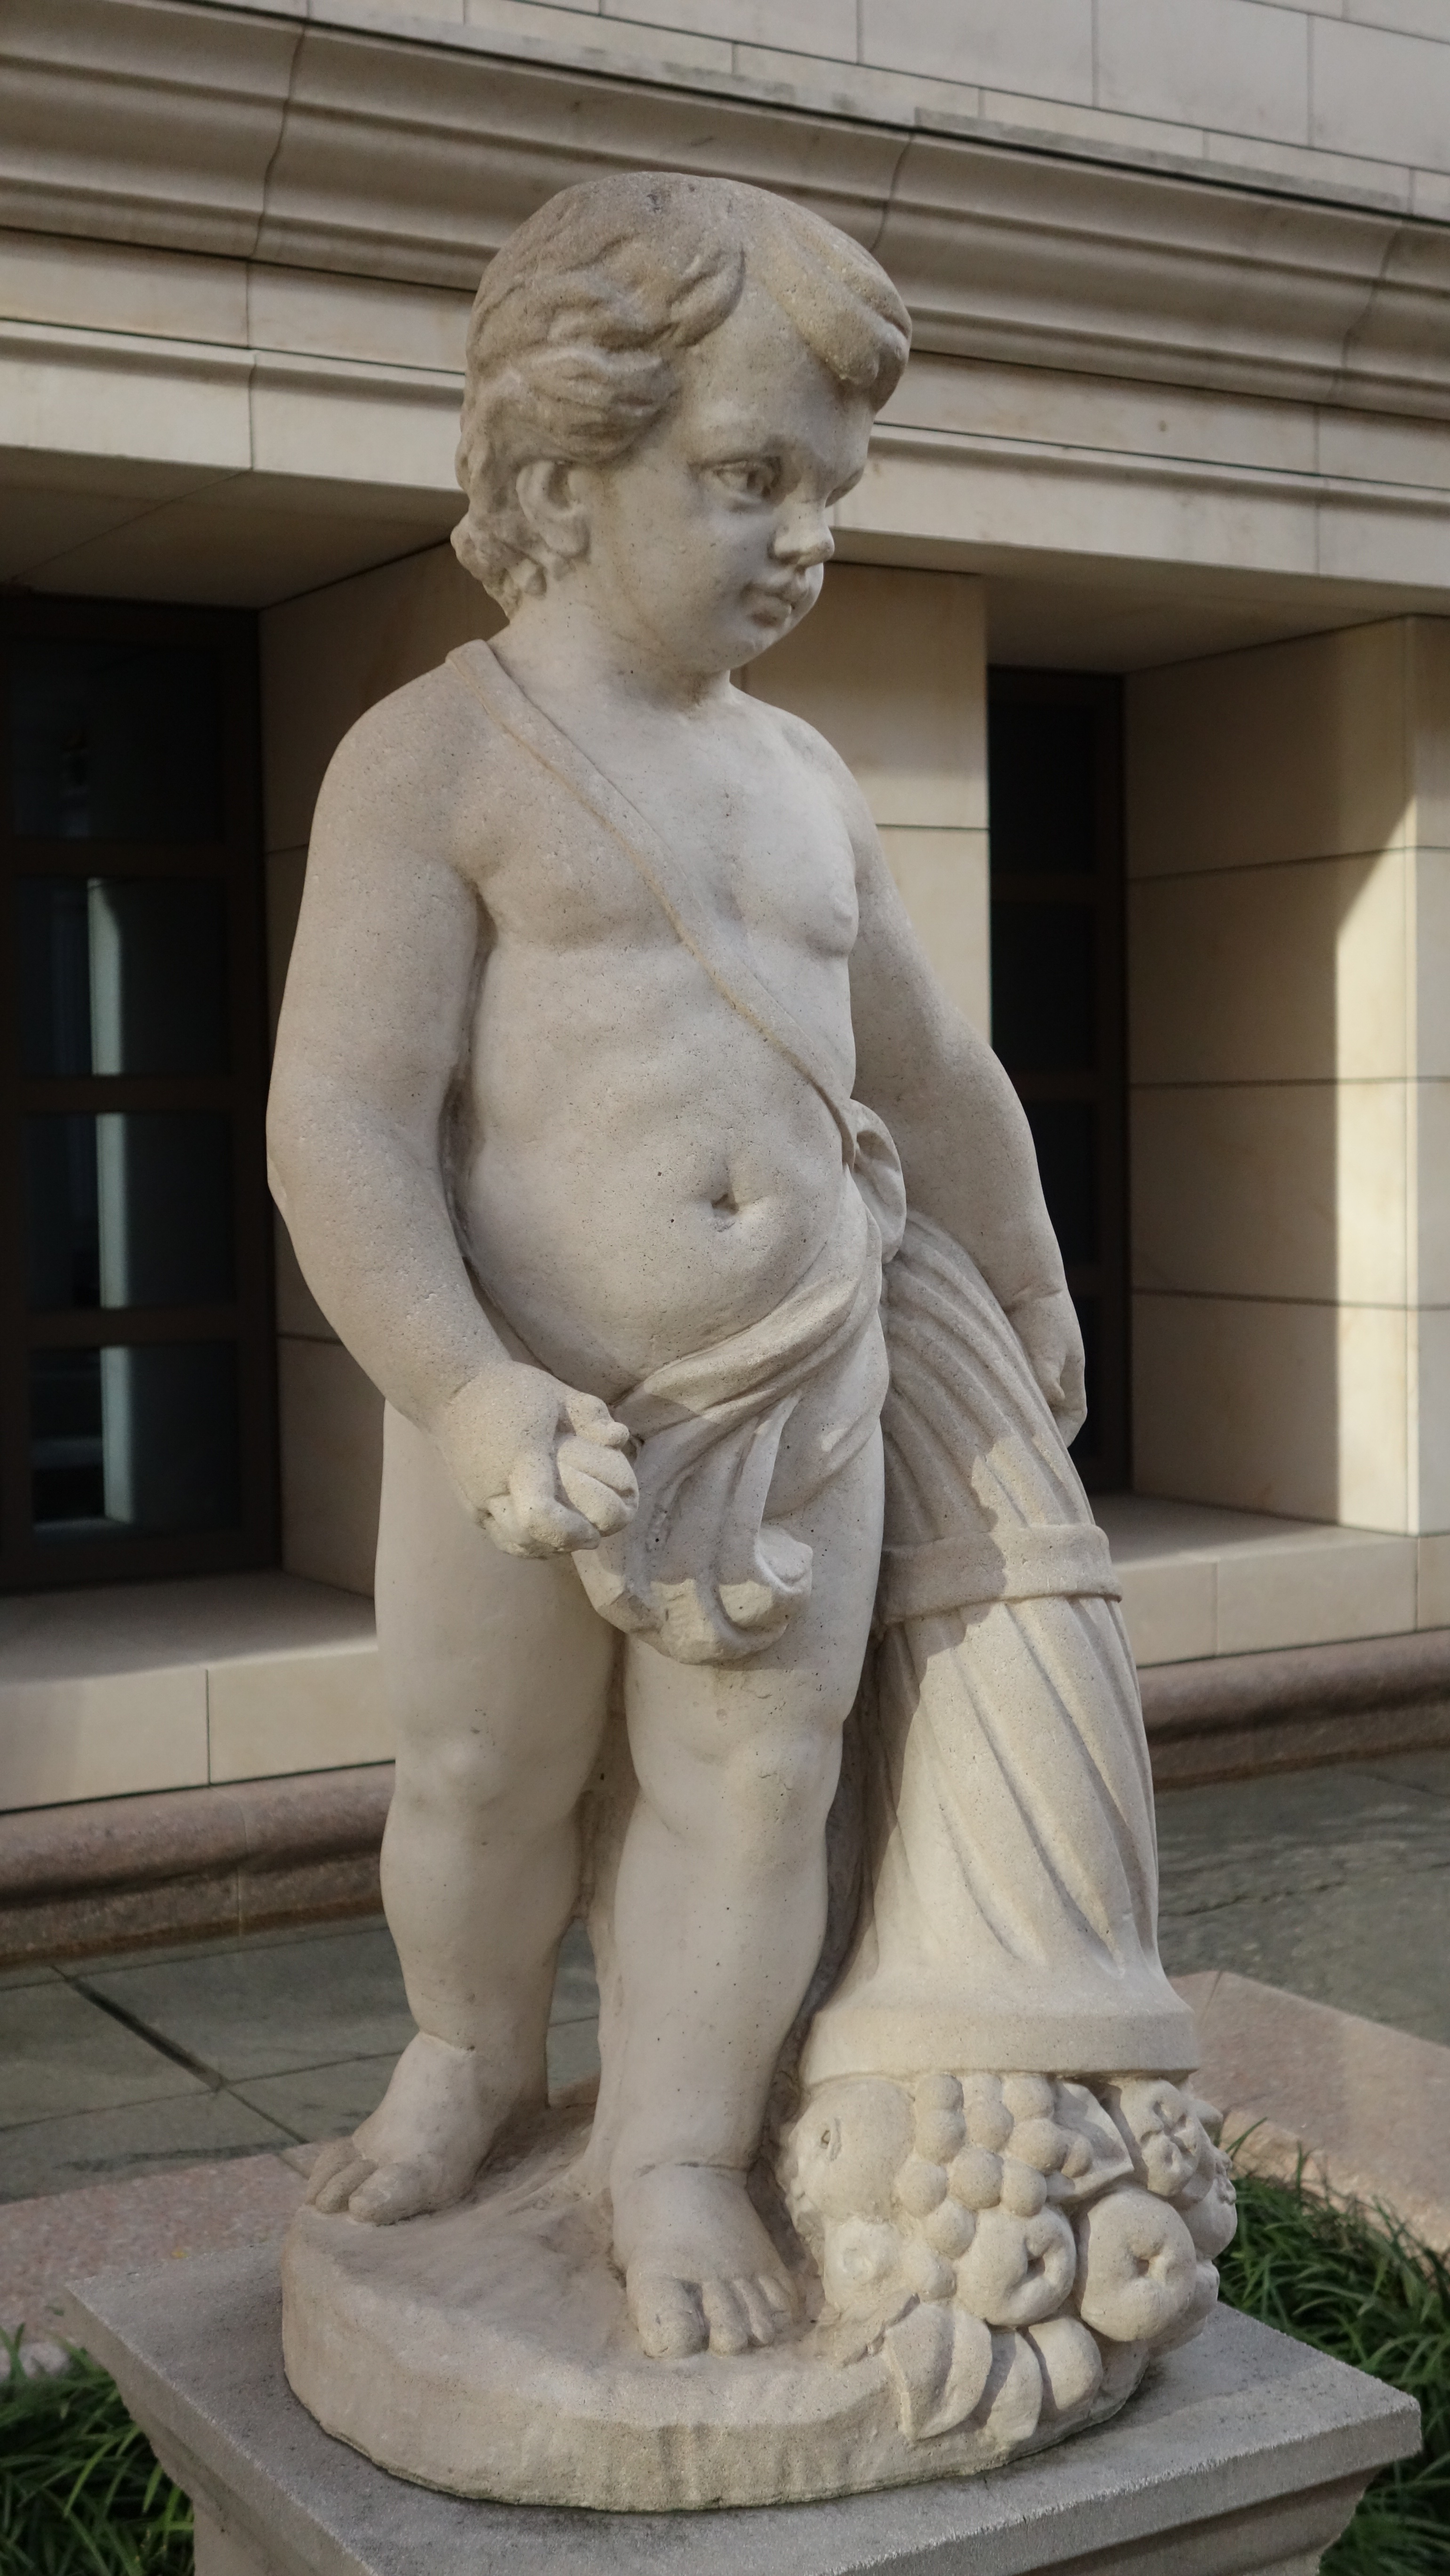
monument, statue, park, artwork, sculpture, art, carving, stone statue, molding, stone carving, ancient history, classical sculpture, phu tho